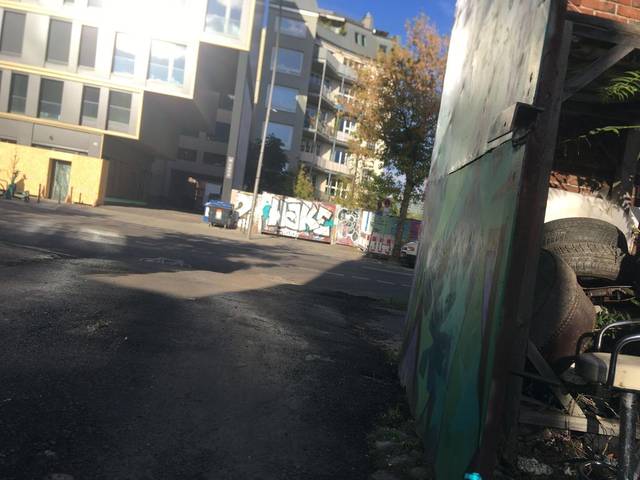
Region: Germany
Coordinates: 52.508, 13.425